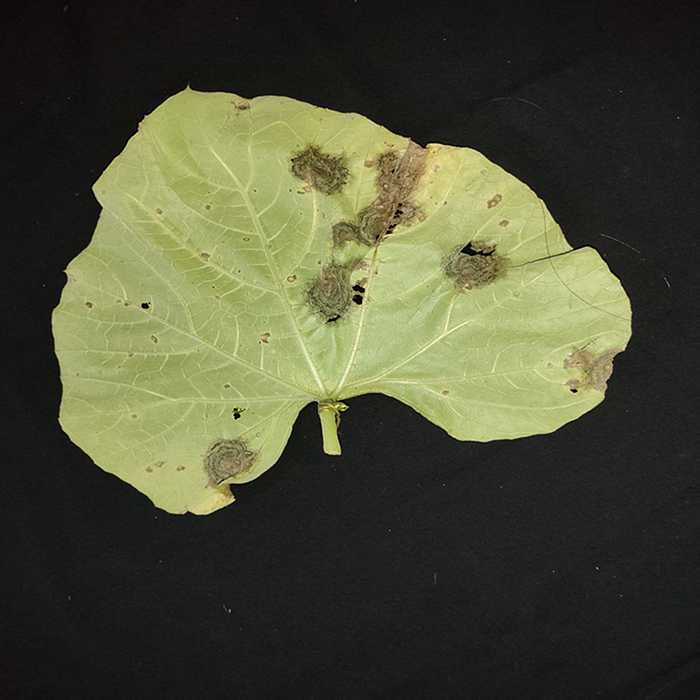
Plant: Bottle gourd
Label: Downey mildew